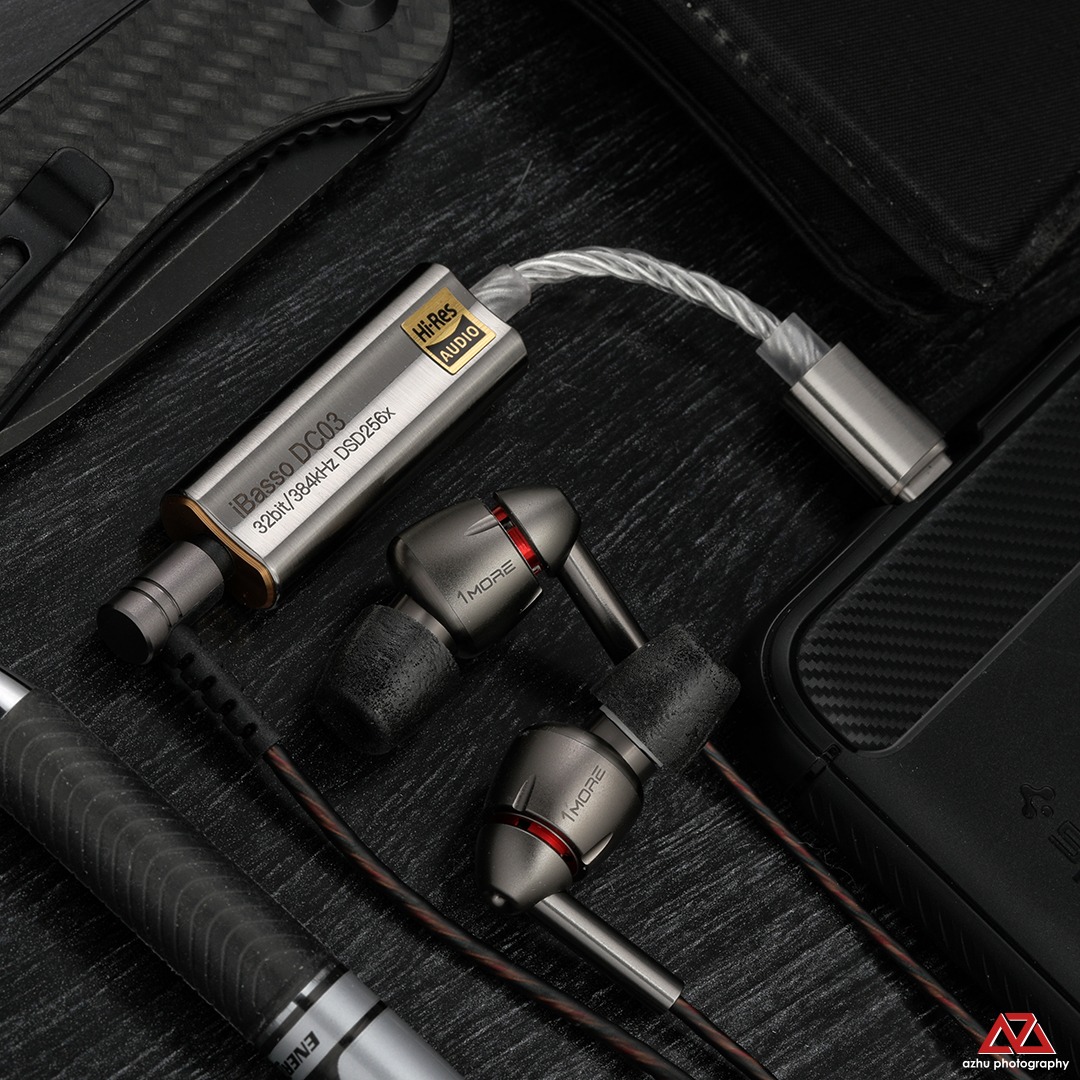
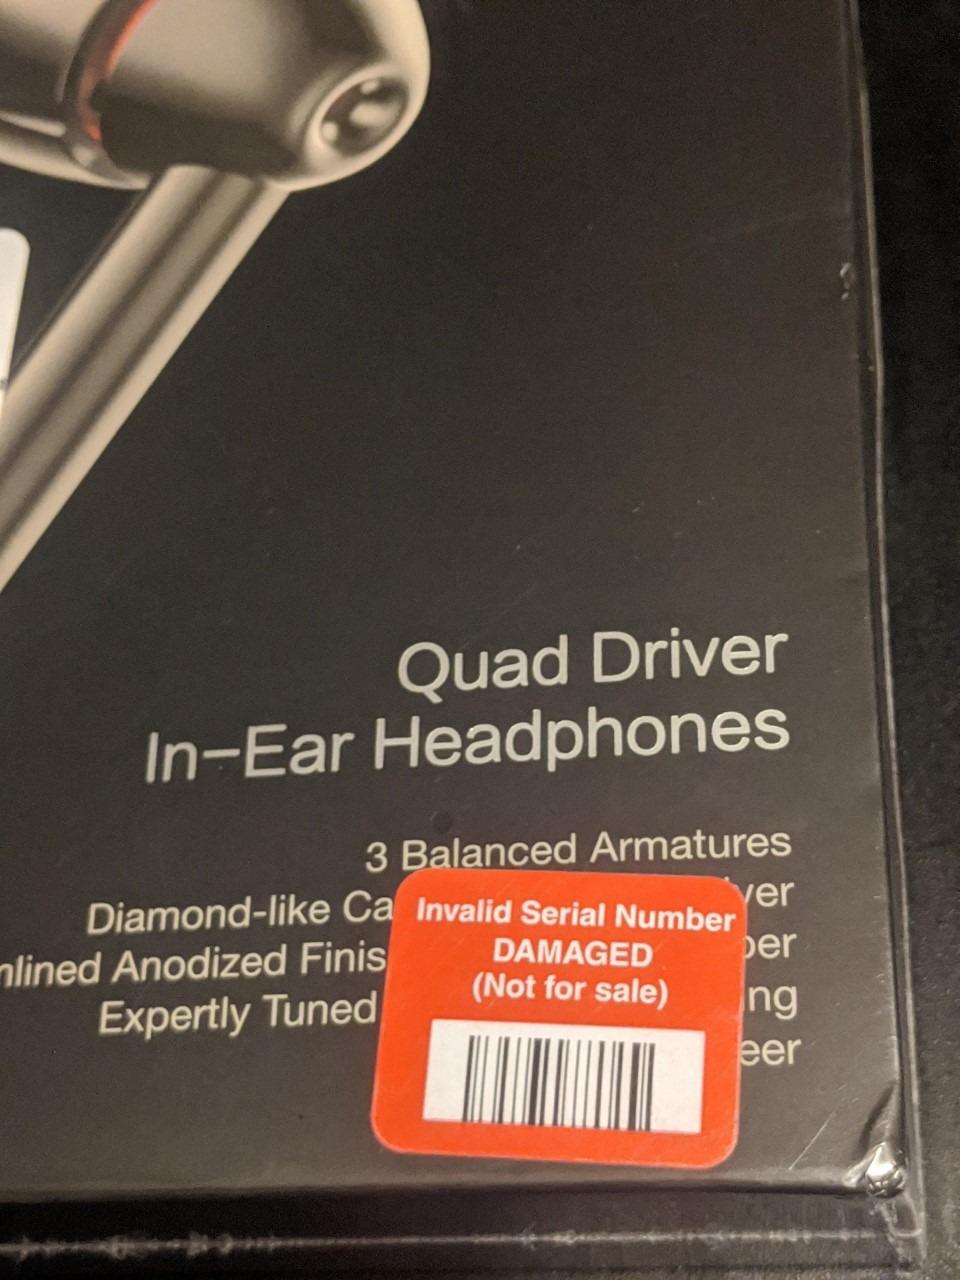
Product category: headphones
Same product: yes